Rosemount Hotel

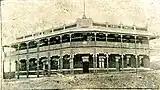

The venue is known to play host to local, Australian, and International acts. It has tended to play local music acts that are already somewhat established or on the rise. Some noteworthy acts known to have performed at the venue (sometimes at relatively early stages of their career) include Tame Impala, Hiatus Kaiyote, Pond, and King Gizzard & the Lizard Wizard.